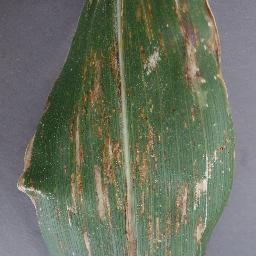
Label: Corn___Cercospora_leaf_spot Gray_leaf_spot